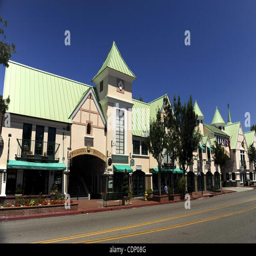
a retail building of shops awaits the crowds of tourists and shoppers .